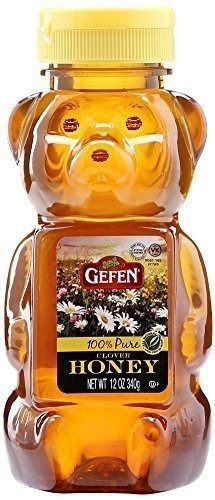
Item Name: Gefen Honey Bear
Value: 12.0
Unit: Fl Oz

Price: 5.94